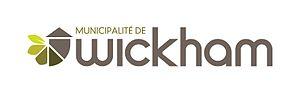
Wickham, une municipalité naturellement moderne et accueillante. Une collectivité engagée, confiante, jeune, productive et dynamique.
Wickham est une municipalité du Québec située dans la MRC de Drummond dans le Centre-du-Québec.